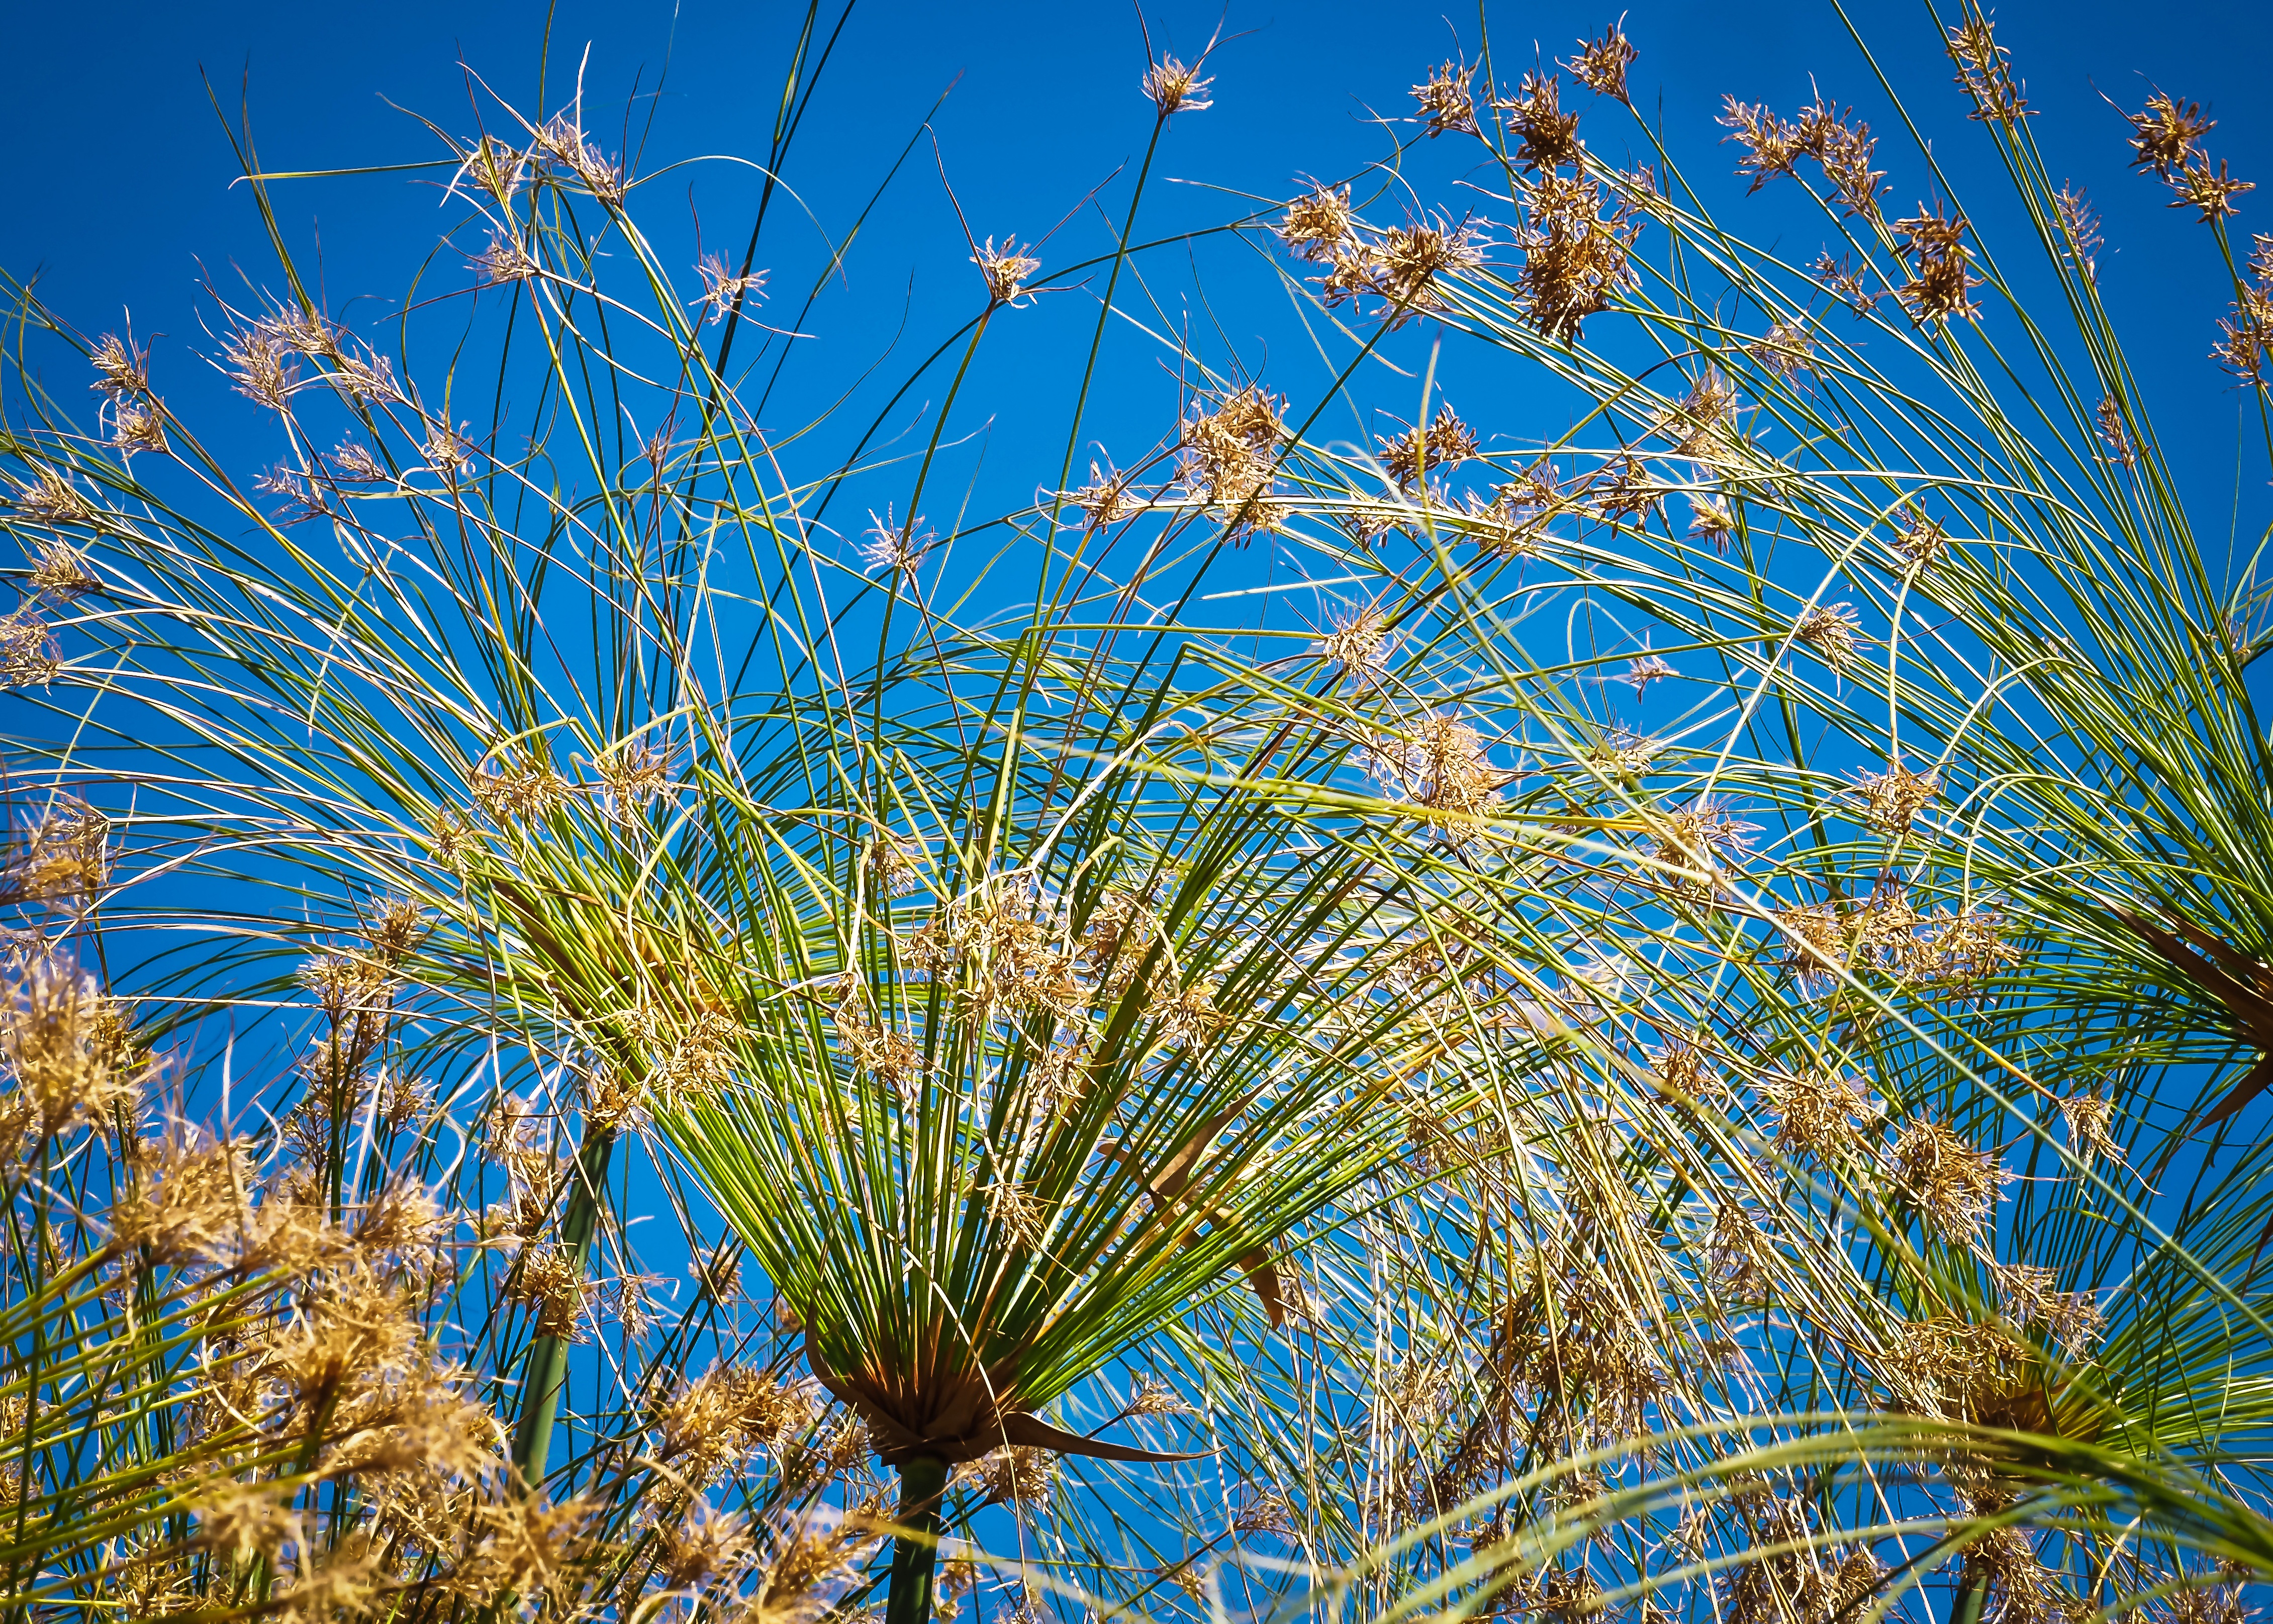
tree, nature, grass, branch, plant, prairie, sunlight, leaf, flower, reed, botany, paper, flora, wildflower, habitat, ecosystem, papyrus, flowering plant, marsh plant, natural environment, grass family, woody plant, land plant, phragmites, arecales